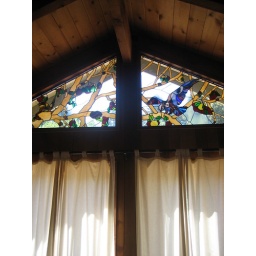
Pretty window in the main house